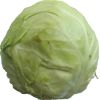
Label: white_cabbage